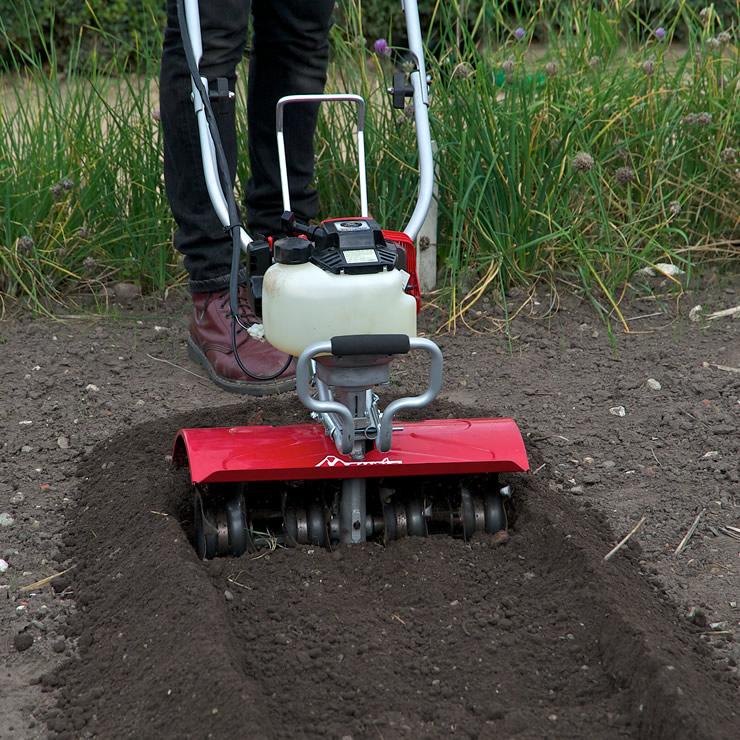
Mashine inayosaidia kulima na kupalilia shambani inaendeshwa na mkulima, pia kwa chini linavijembe vikali vinavyosaidia kuchimba udongo.